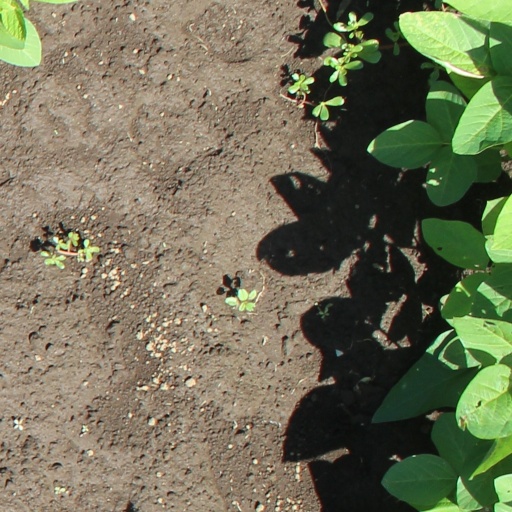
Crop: soybean